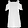
Label: Dress